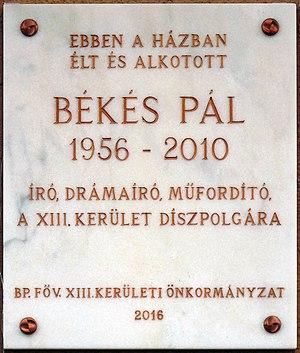
Plaque commémorative à M. Pál Békés (1956-2010) écrivain, dramaturge et traducteur littéraire hongrois, citoyen d'honneur du 13e arrondissement de Budapest. Elle a été apposée sur le front de son ancien domicile à Budapest, et dévoilée le 1er juin 2016. (24 rue Hegedűs Gyula, Budapest, 13e arr.) Magyar: Békés Pál (1956-2010) magyar író, drámaíró és műfordító, Budapest XIII. kerület díszpolgárának emléktáblája egykori lakhelyén. Felavatva: 2016. június 1-jén. (Budapest, XIII. ker. Hegedűs Gyula utca 24.)